Oritate Station

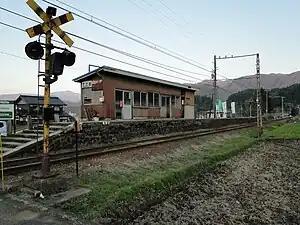
Oritate Station in November 2010

is a railway station in the city of Kurobe, Toyama, Japan, operated by the private railway operator Toyama Chihō Railway.